Beaumont, Texas

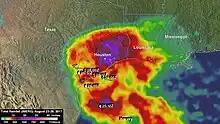
Rainfall map of Hurricane Harvey over Beaumont and Houston

The city of Beaumont experiences a humid subtropical climate and is within the Piney Woods region of eastern Texas. The area around Beaumont receives the most rainfall in the state, and some of the most rain in the country: more than annually. The city has two distinct seasons, a wet season from April to October and a dry season from November to March. Hurricanes also pose a threat to the city and greater metropolitan area.